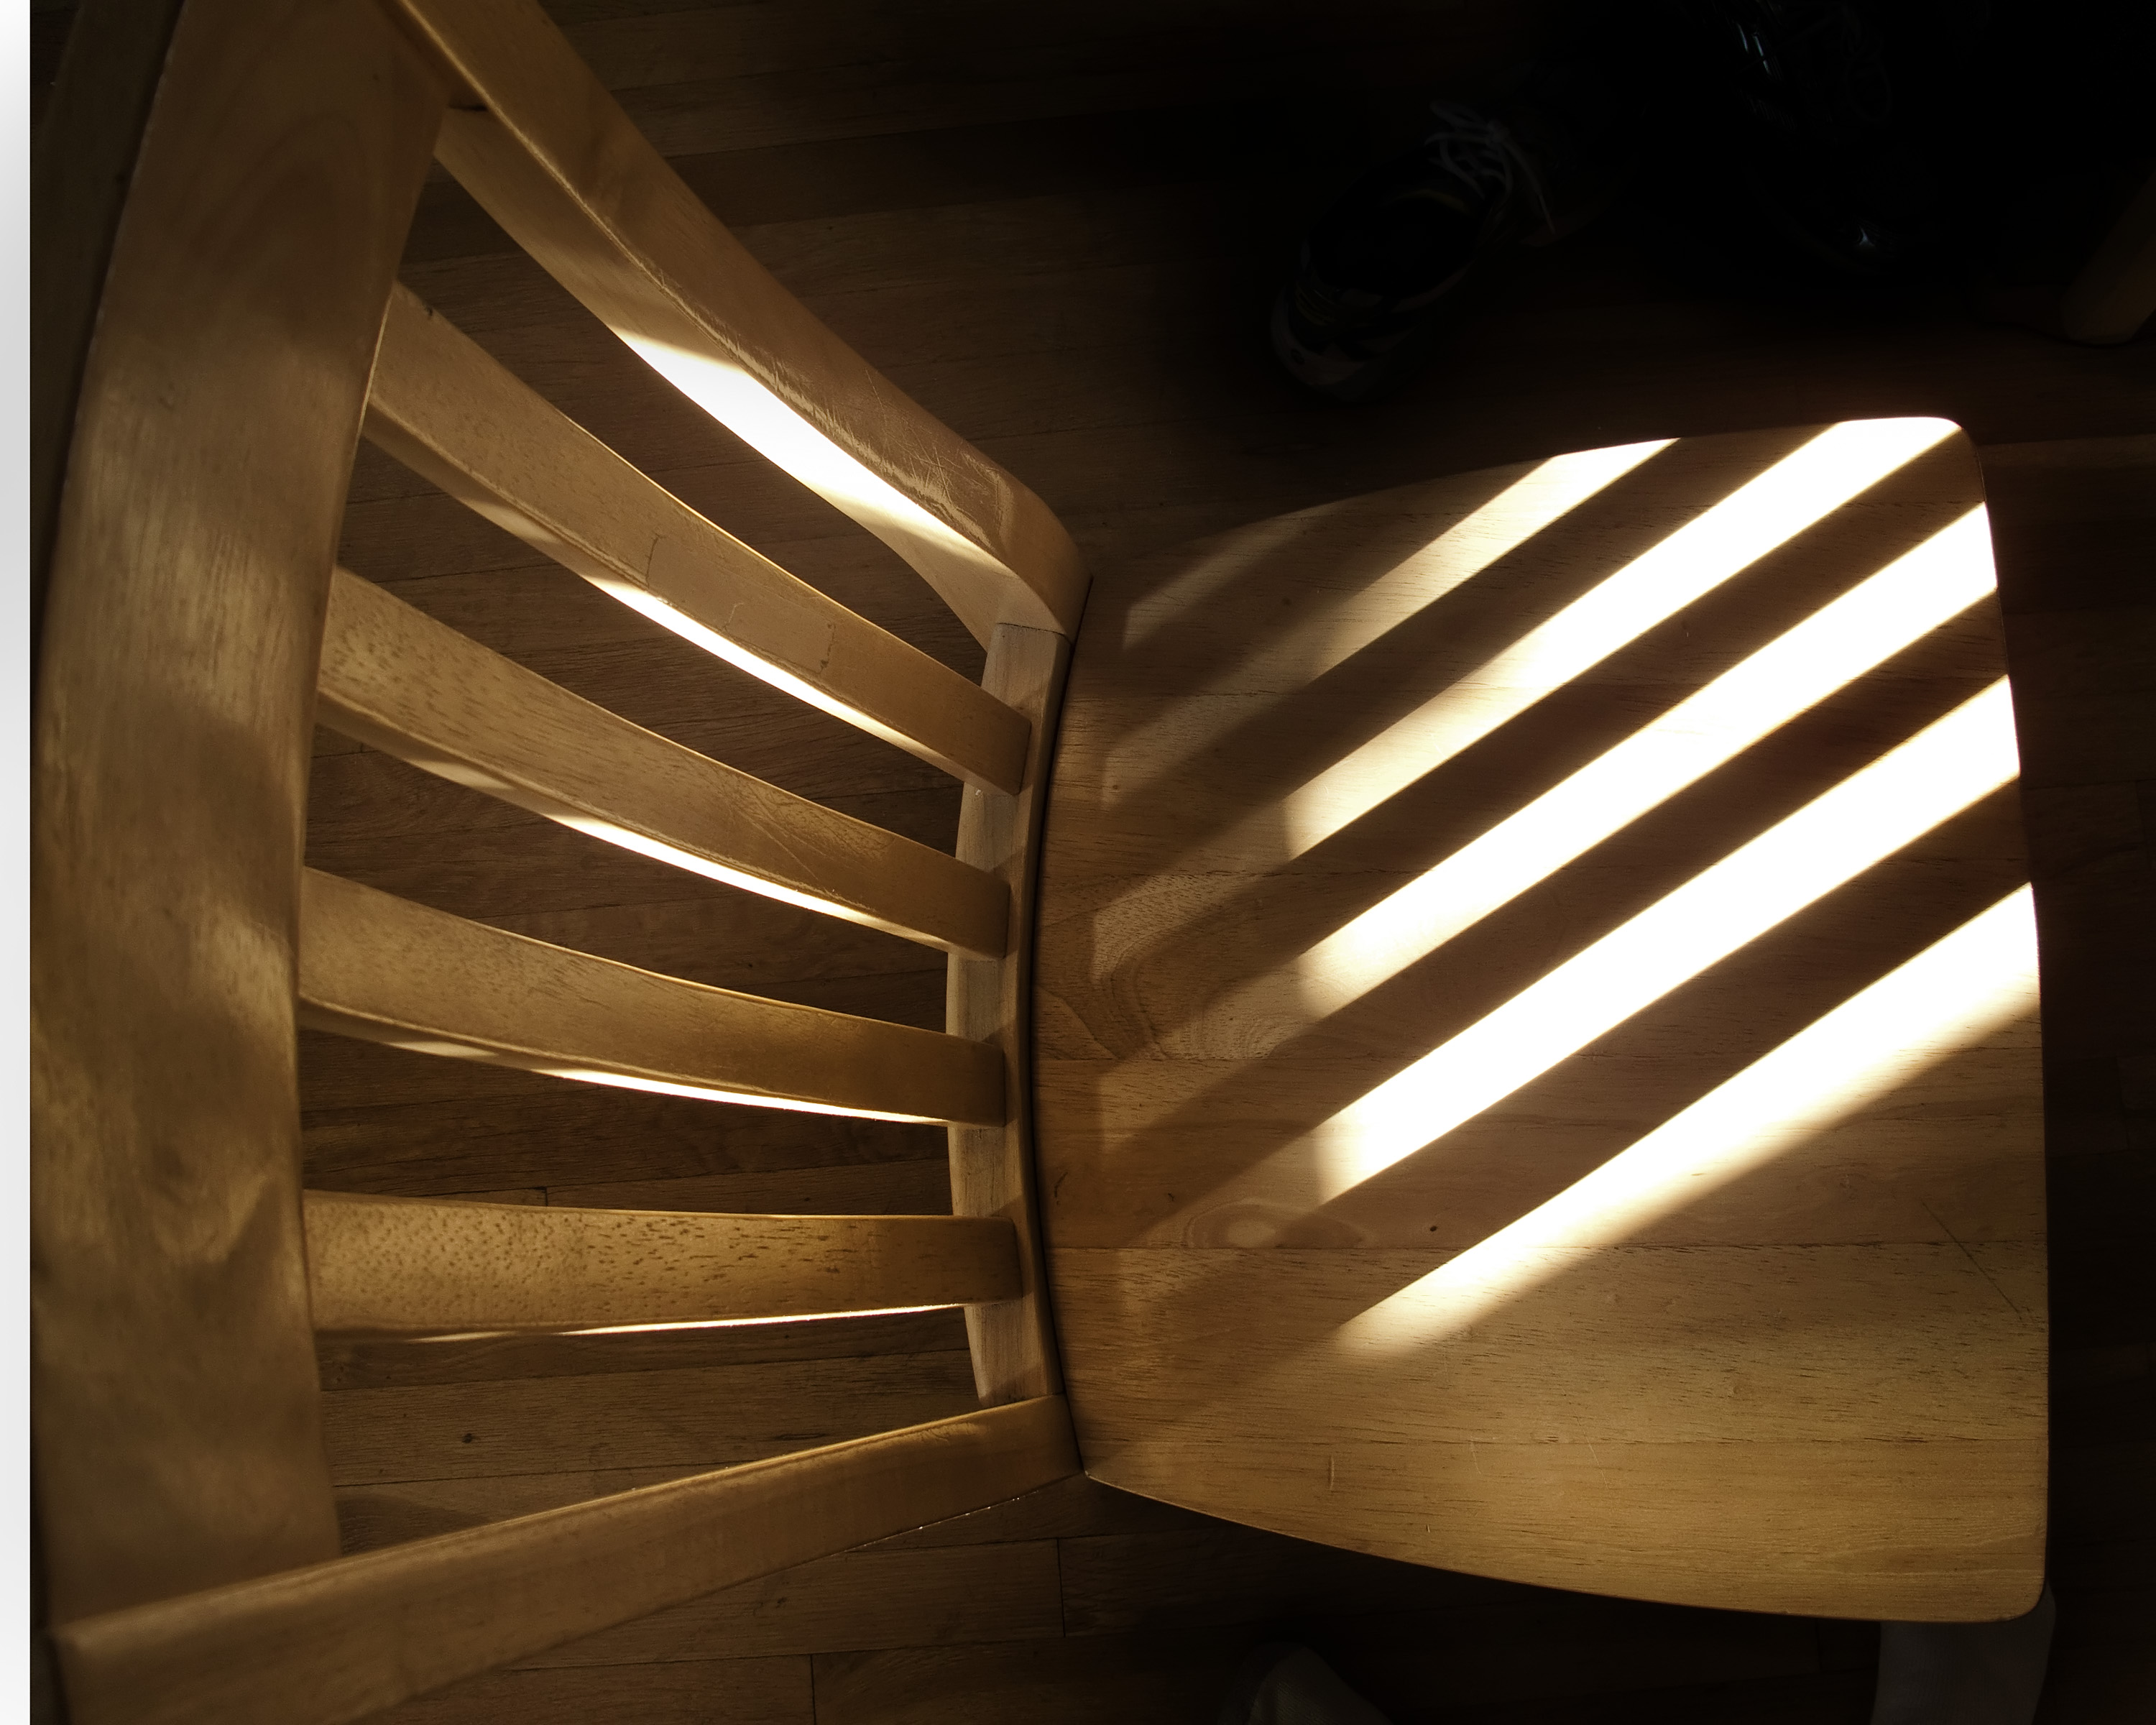
light, wood, chair, ceiling, shadow, lighting, interior design, design, stairs, wooden, symmetry, shape, sacramento, man made object, window covering